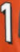
Number: 1